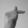
ASL letter: T